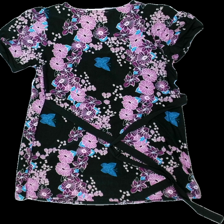
View: back
Type: Dress
Category: Ladies
Brand: Cappuchini
Colors: Black, Pink, Blue
Material: 100% polyester
Pattern: Floral print
Cut: Regular, Loose
Size: XL
Season: All
Price range: 50-100
Recommended usage: Reuse